Fishing net

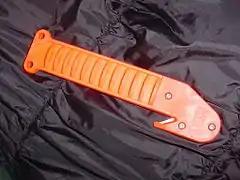
Scuba diver's net cutter

Fishing nets are usually manufactured on industrial looms, though traditional methods are still used where the nets are woven by hand and assembled in home or cottage industries.